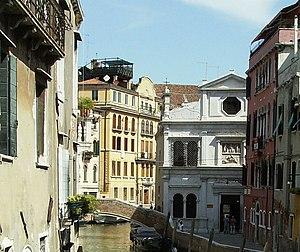
San Giorgio degli Schiavoni et ponte de Sant'Antonin
Le rio de Sant'Antonin est un canal de Venise dans le sestiere de Castello.